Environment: real
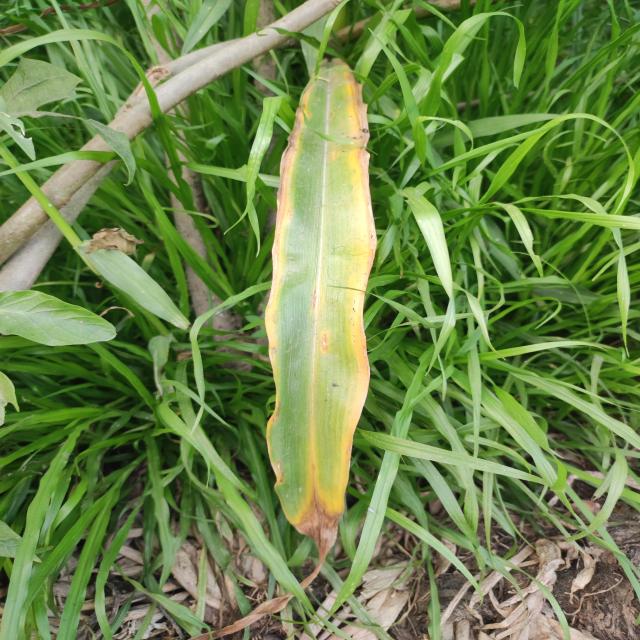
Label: potassium_deficiency